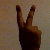
The image shows a hand gesture representing the number 2 in Indian Sign Language.